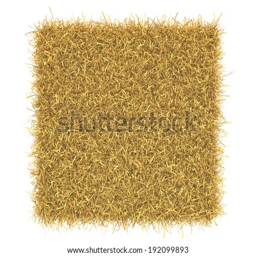
three - dimensional illustration of hay bale isolated on a white background